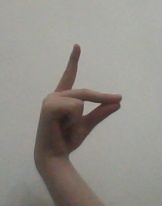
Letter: ta